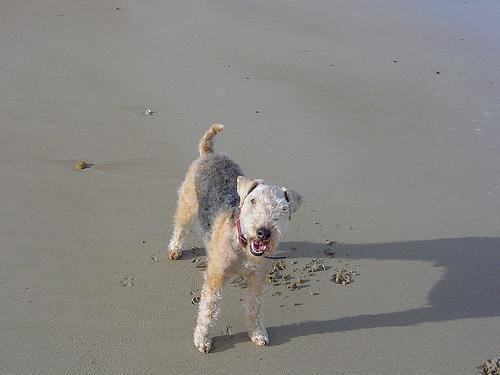
Lakeland_terrier